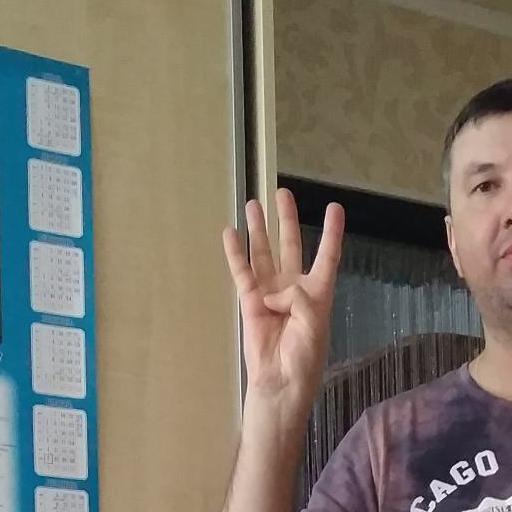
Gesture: four